History of the Chicago White Sox

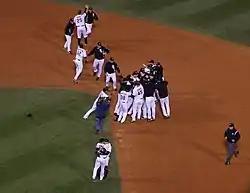
Chicago White Sox celebrate after winning a tiebreaker game against the Minnesota Twins on September 30, 2008.

Only the 1927 Yankees and the 1984 Detroit Tigers were able to achieve such a feat. Their 11–1 postseason record was tied with 1999 Yankees as the best single post season mark. (Only Cincinnati Reds in 1976 had a better winning percentage by going 7–0.) Also, their 8-game winning streak (the four wins over the Angels and the sweep against the Astros) is tied with the Boston Red Sox (who won 8 games in a row en route to their 2004 World Series championship) and the Kansas City Royals (who won the 2014 Wild Card Game and swept the Los Angeles Angels and Baltimore Orioles in the ALDS/ALCS) for the longest postseason winning streak in Major League history. The White Sox also became the first team to win all three post-season victories on the road. Amazingly, despite their 105-year history, this was only the franchise's third World Series championship, (following victories in 1917 and 1906). It also marked their first pennant since the advent of divisional play in 1969 (the White Sox won the inaugural American League pennant in 1901, but this was 2 years prior to the first modern World Series).